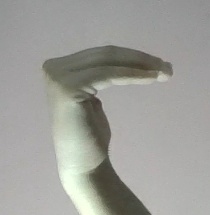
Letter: haa